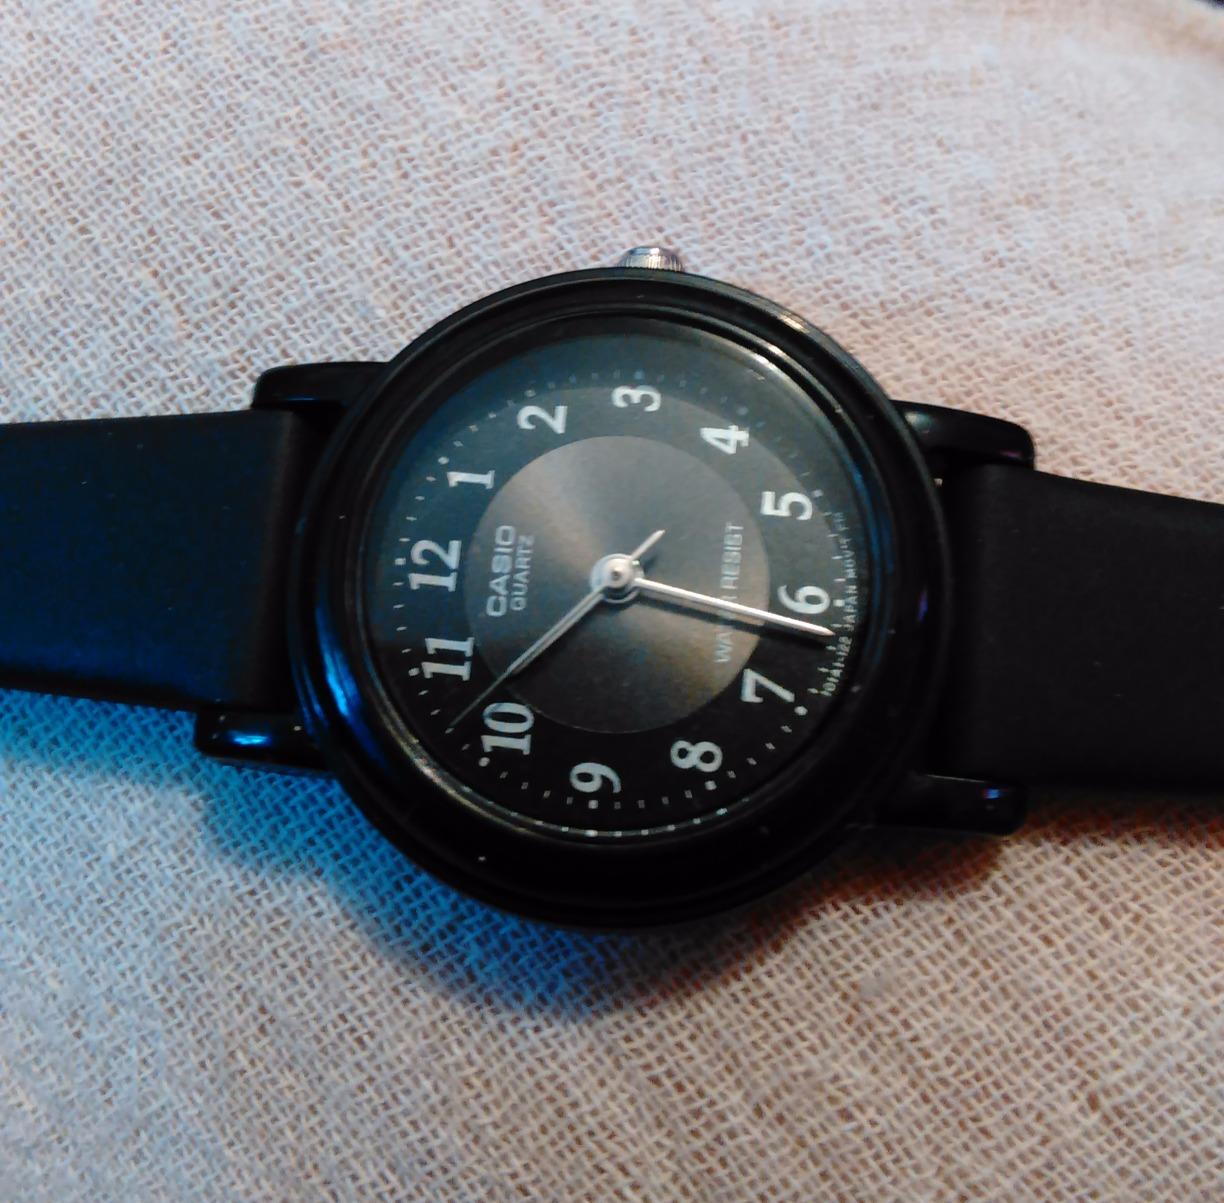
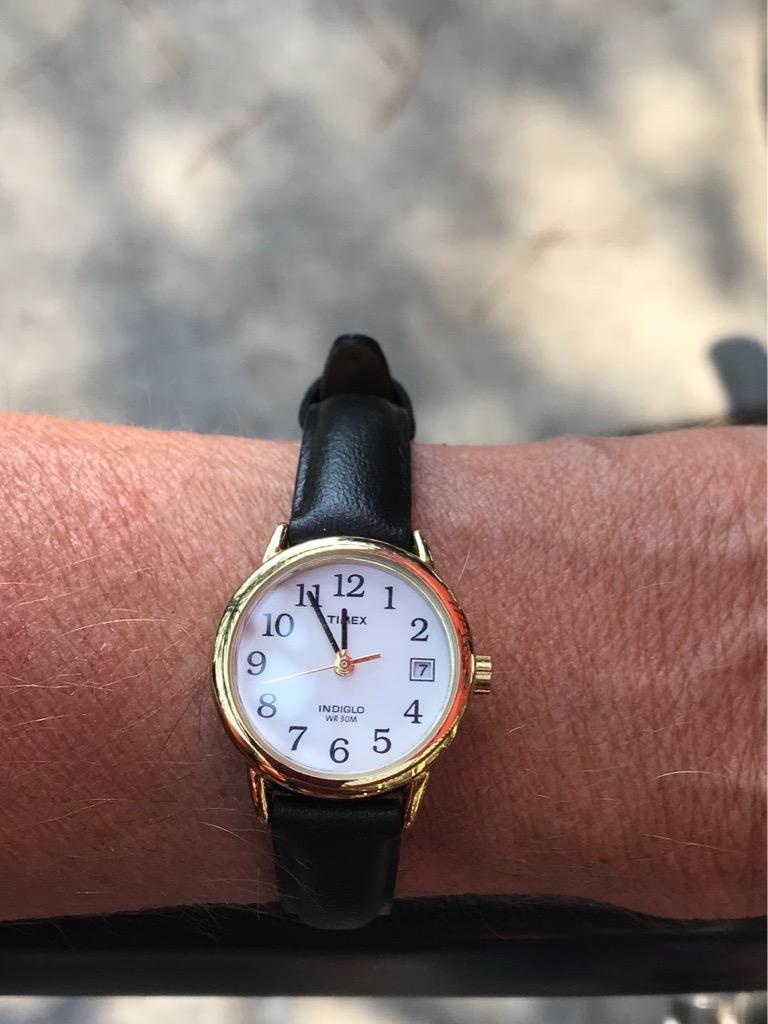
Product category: accessories_watch
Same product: no